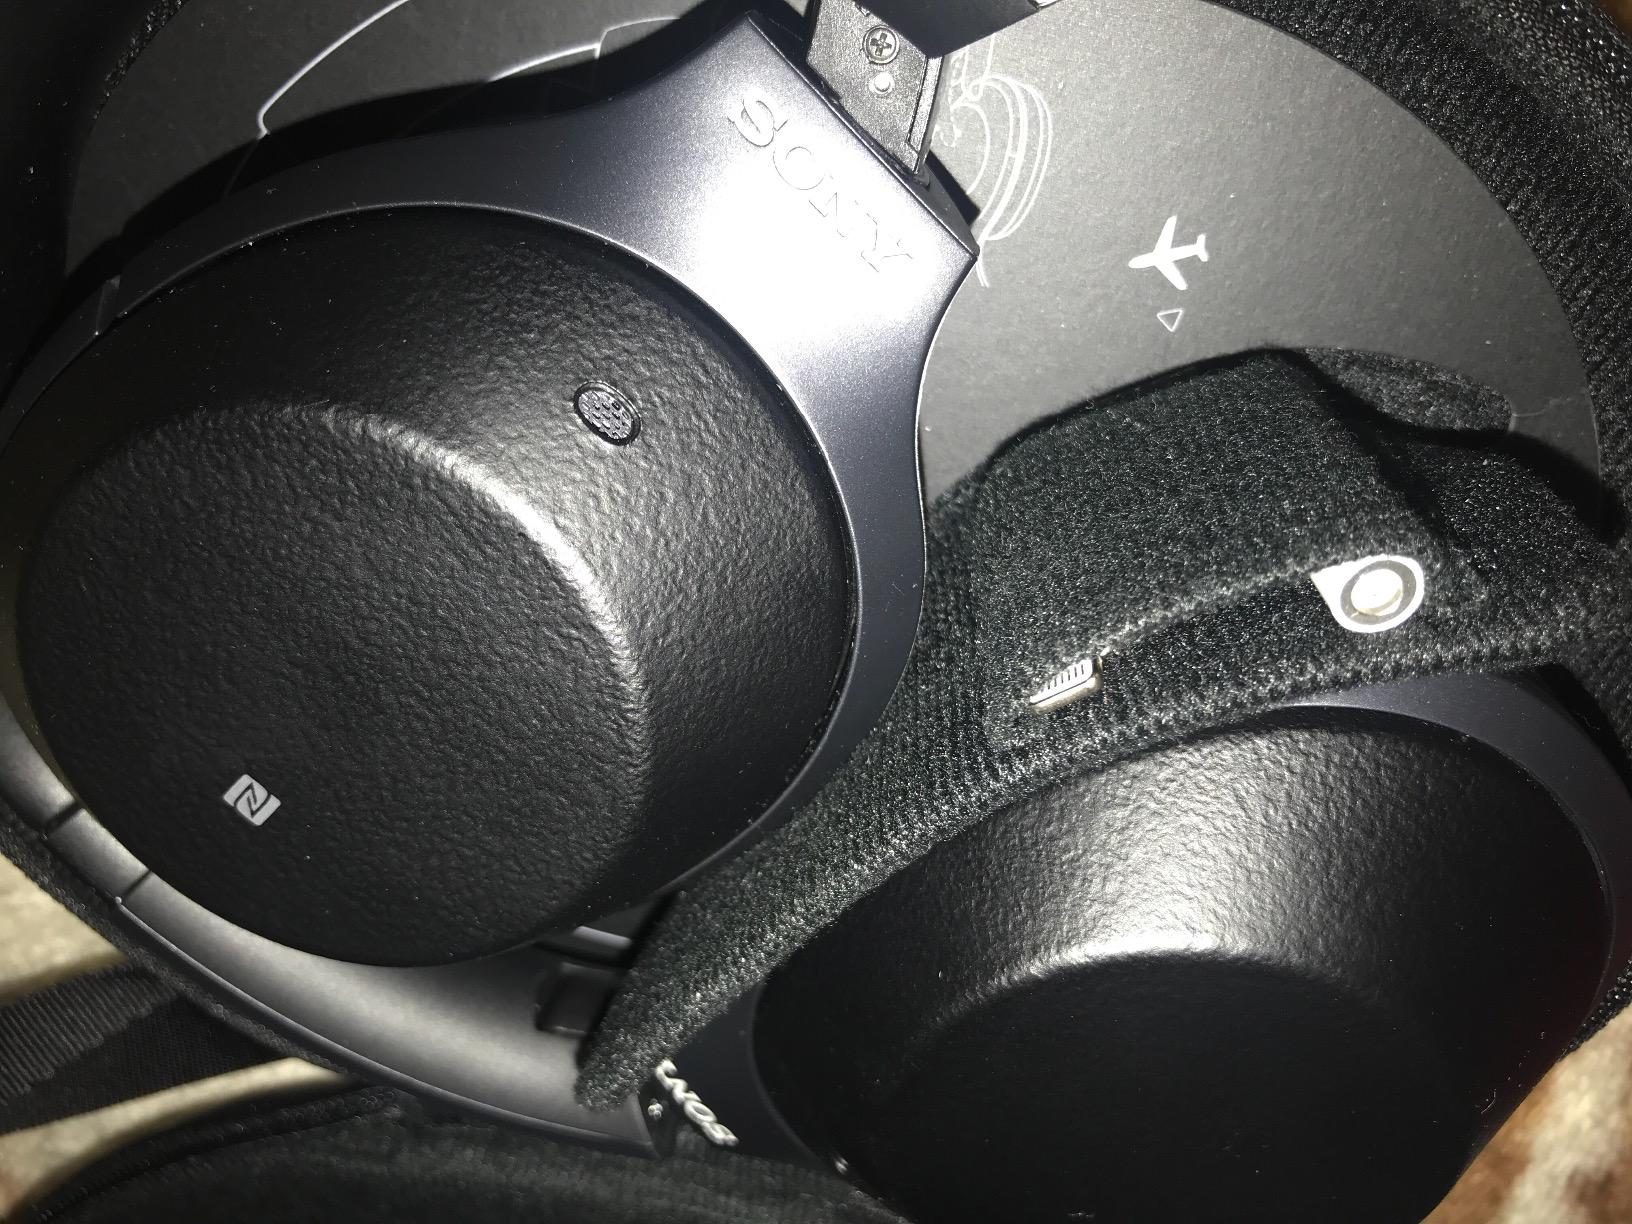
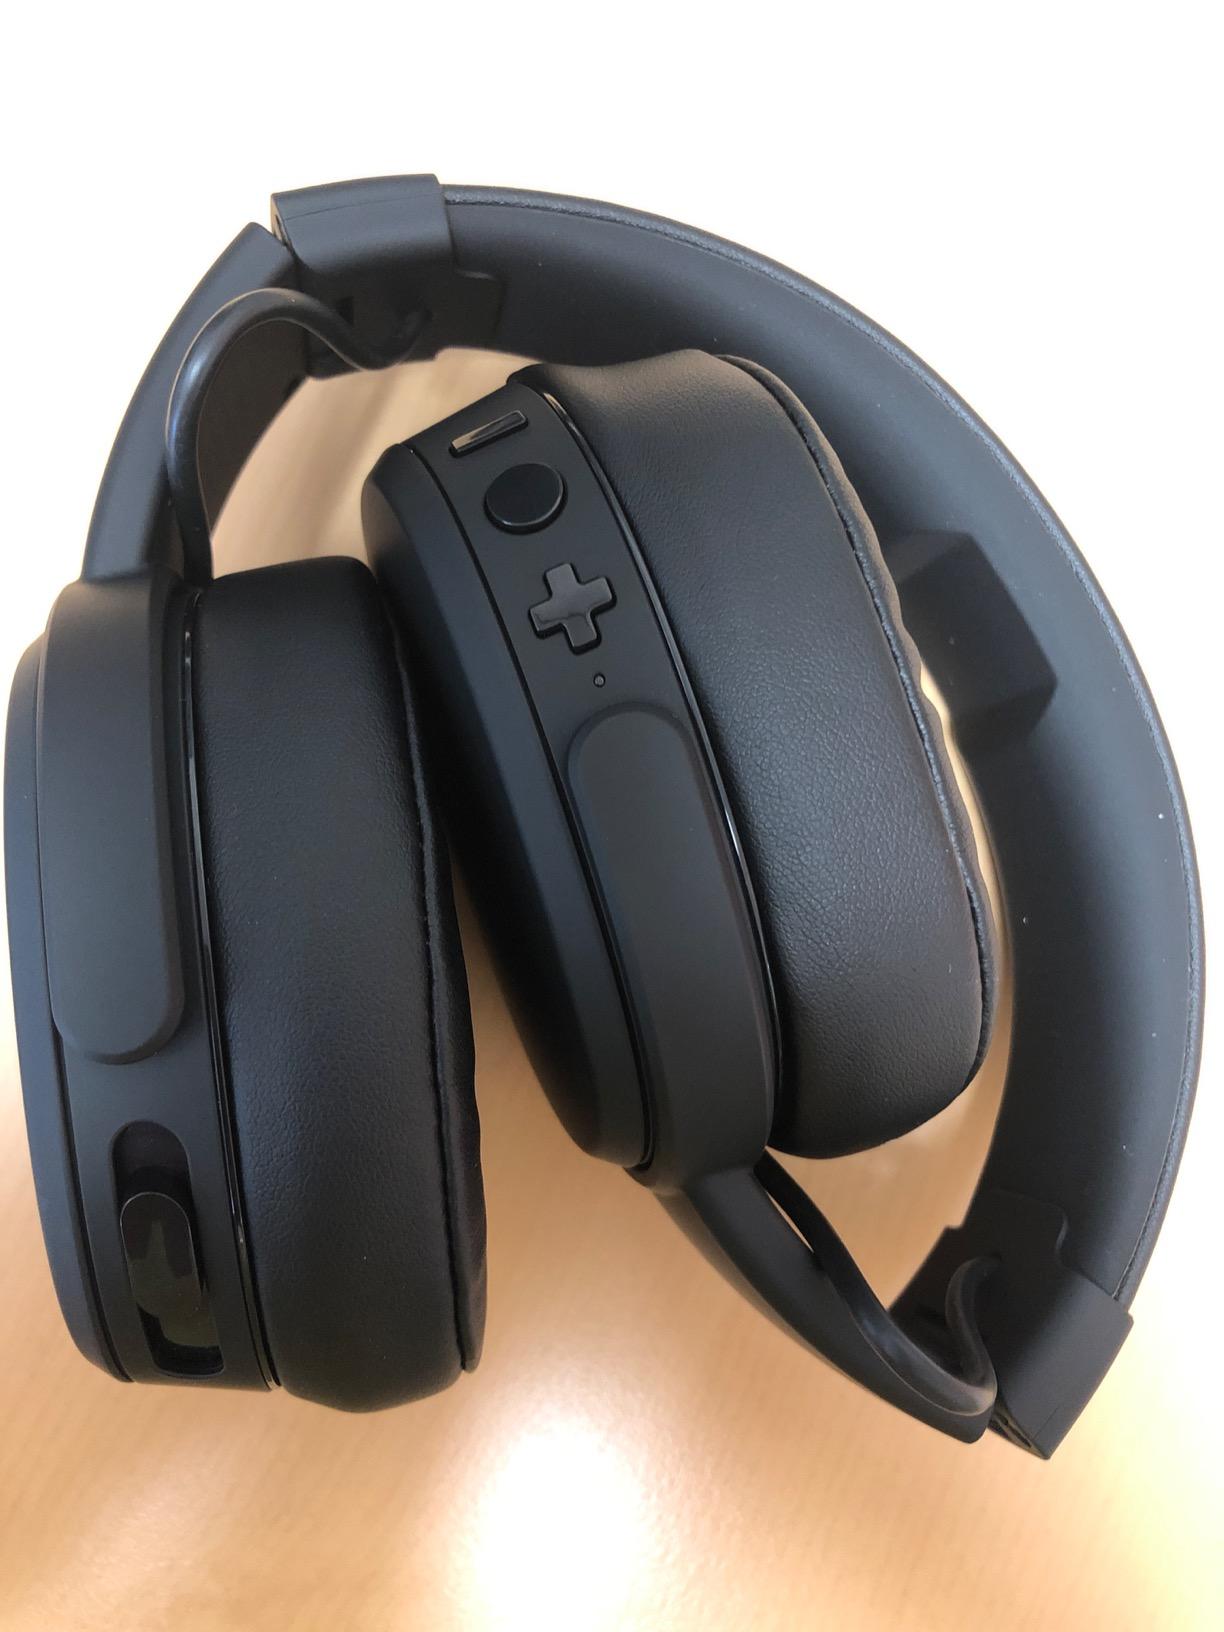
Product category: headphones
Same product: no